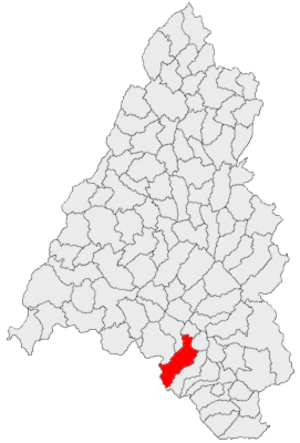
Finiș ou Várasfenes en hongrois, est une commune roumaine du județ de Bihor, en Transylvanie, dans la région historique de la Crișana et dans la région de développement Nord-Ouest.